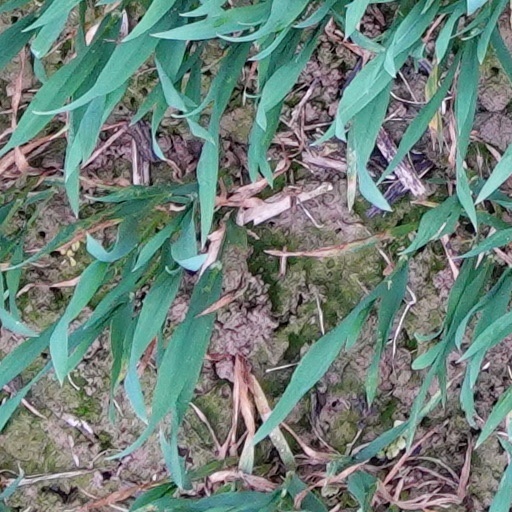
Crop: wheat